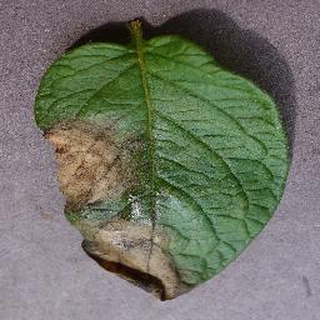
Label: potato_late_blight